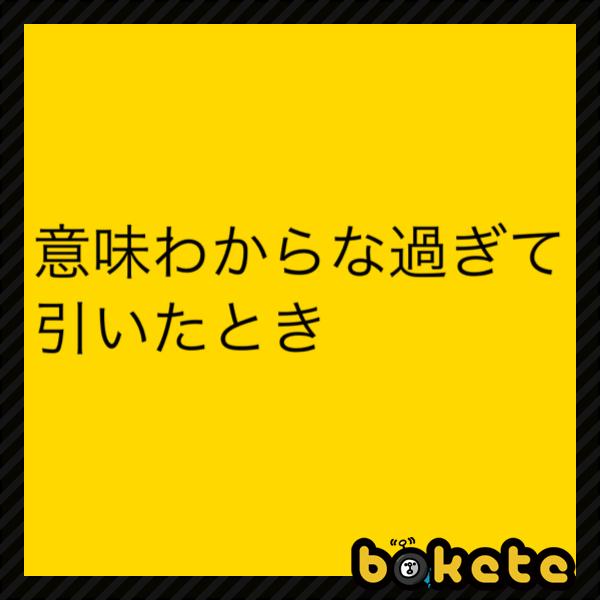
回答: 赤あげて白あげないで赤あげない